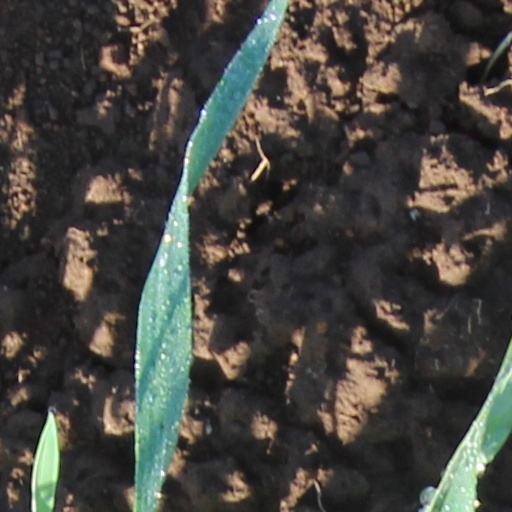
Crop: wheat